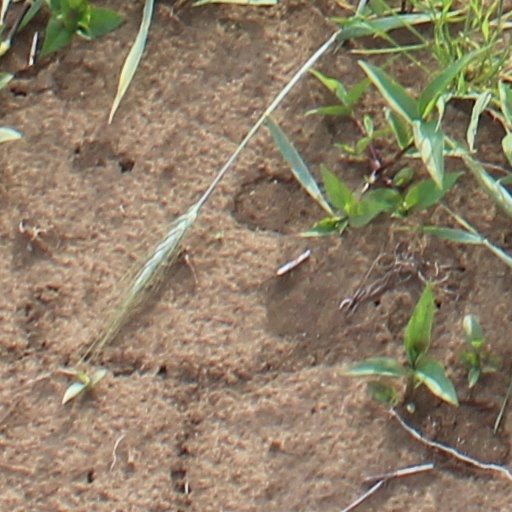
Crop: wheat